Béthancourt-en-Vaux

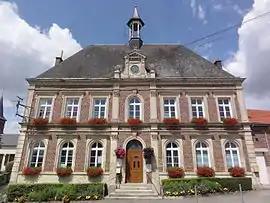
Town hall

Béthancourt-en-Vaux is a commune in the department of Aisne in Hauts-de-France in northern France.